Gries am Brenner

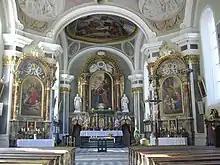
Interior sight of the Parish church "Visitation of Mary"

Gries am Brenner's coat of arms consists of three black forts on yellow background. The forts are referred to those of Leug, Schlossögg and Morhäusl. The emblem was adopted on 9 January 1973.